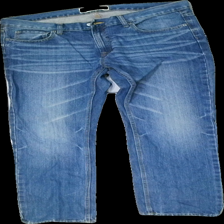
View: front
Type: Jeans
Category: Men
Brand: Dressman
Colors: Blue
Material: 100% cotton
Cut: Regular
Season: All
Trend: Denim
Price range: 50-100
Recommended usage: Reuse